Hugh Reid (politician)

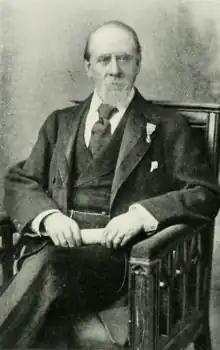
This photo of Hugh Gilzean-Reid appeared in "Page's Magazine", August 1902.

Sir Hugh Gilzean Reid (11 August 1836 – 5 November 1911) was a Scottish journalist and Liberal politician who sat in the House of Commons from 1885 to 1886.